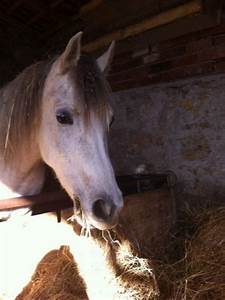
Label: cavallo